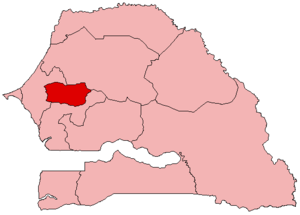
Carte de la région de Diourbel, Sénégal.